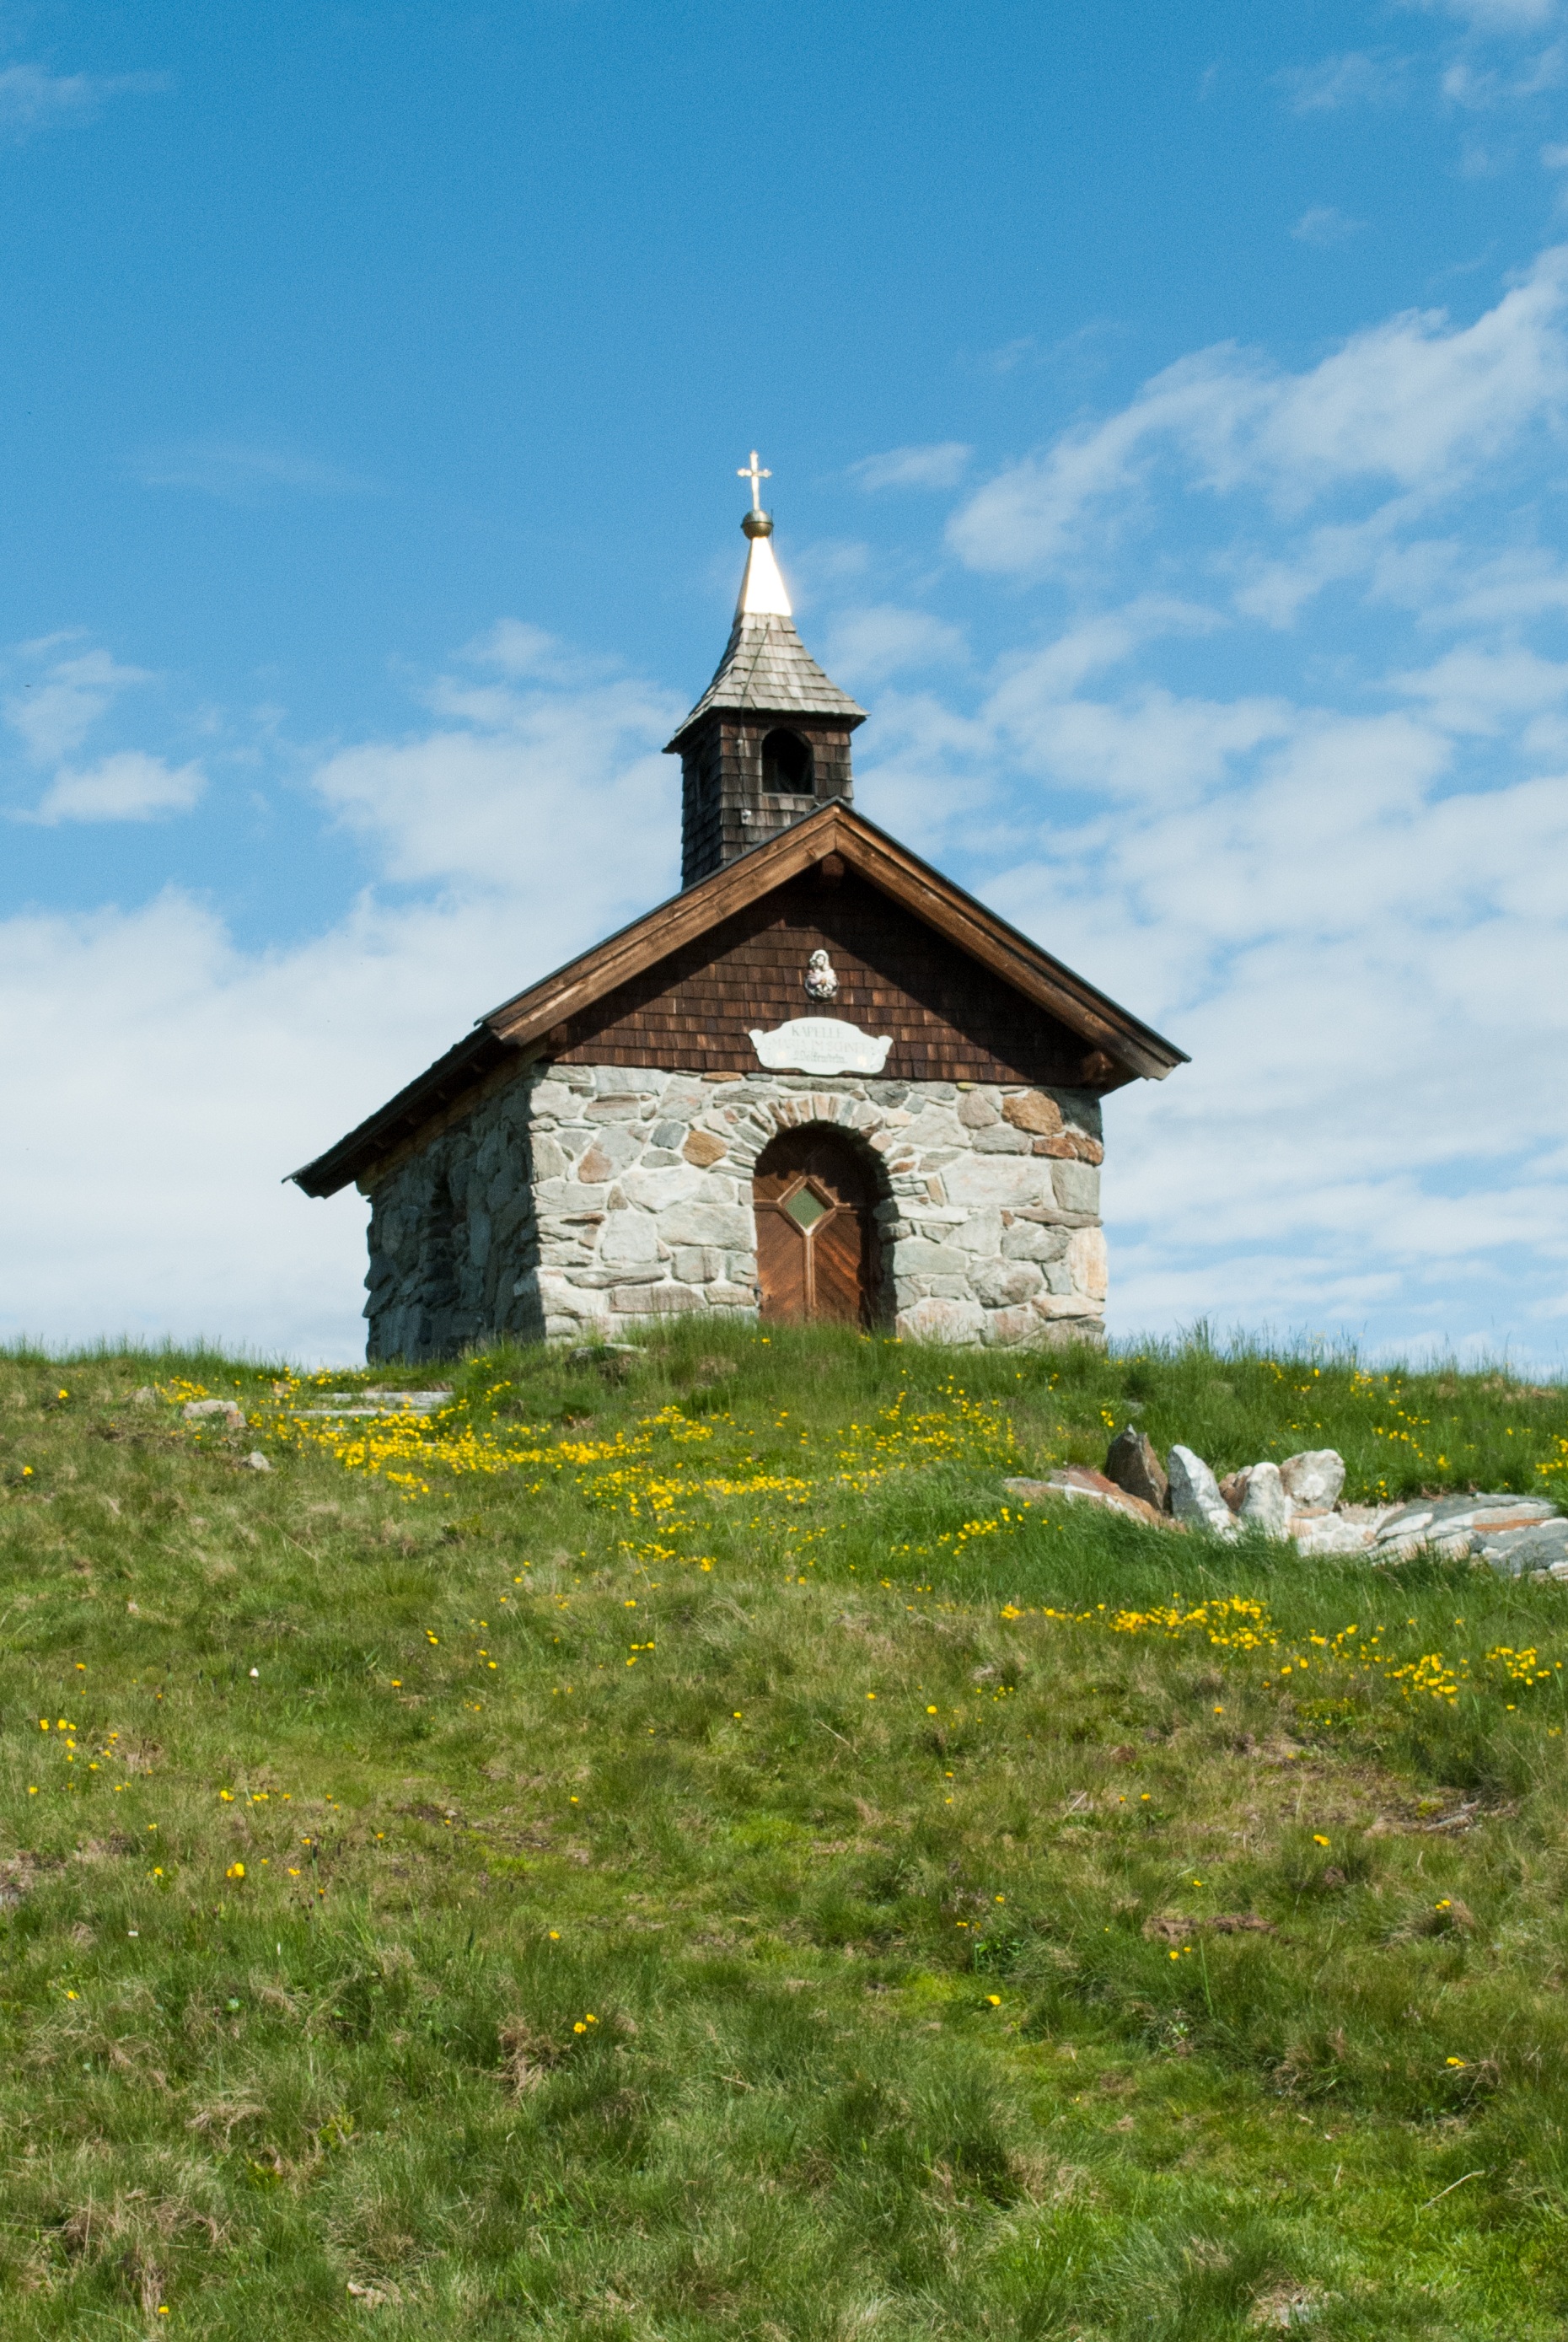
landscape, nature, sky, meadow, building, summer, tower, alpine, church, chapel, place of worship, bell tower, mountains, steeple, monastery, rural area